Micromeria fruticosa

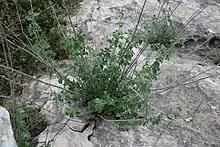
Micromeria fruticosa in habitat of Judean mountains

A total of 215 phenolics and other chemical compound were identified in the methanol extracts of "M. fruticosa" leaves. Of which, over 180 phytochemicals (87 flavonoids, 41 phenolic acids, 16 terpenoids, 8 sulfate derivatives, 7 iridoids, and others) are reported in "Micromeria". Some of the metabolites separated include: acacetin-7-O-rutinoside; apigenin 7-O-rutinoside; chlorogenic acid; coumaroylagmatine; lithospermic acid; rosmarinic acid; rutin; sagerinic acid; salvinorin C; santaflavone; and other sulfate derivatives.